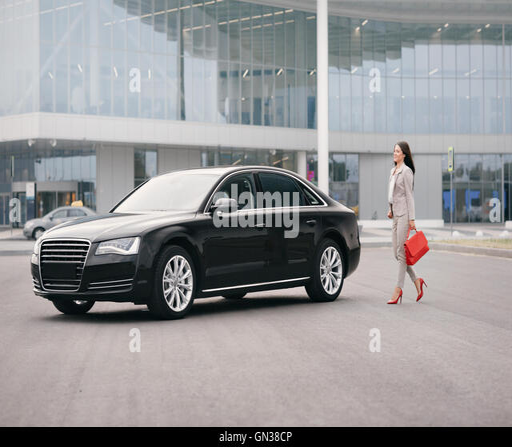
successful business woman walk toward a black car stopping on street with modern building as background .